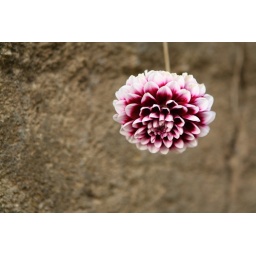
Walking in a small Serbian village I saw this gorgeous flower hanging down towards the road